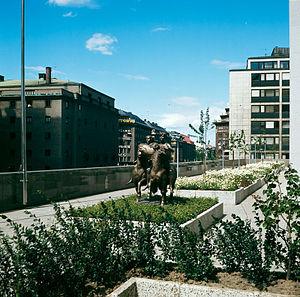
Stig Blomberg, né le 16 octobre 1901 à Linköping et décédé le 19 décembre 1970 à Lidingö, est un sculpteur suédois.